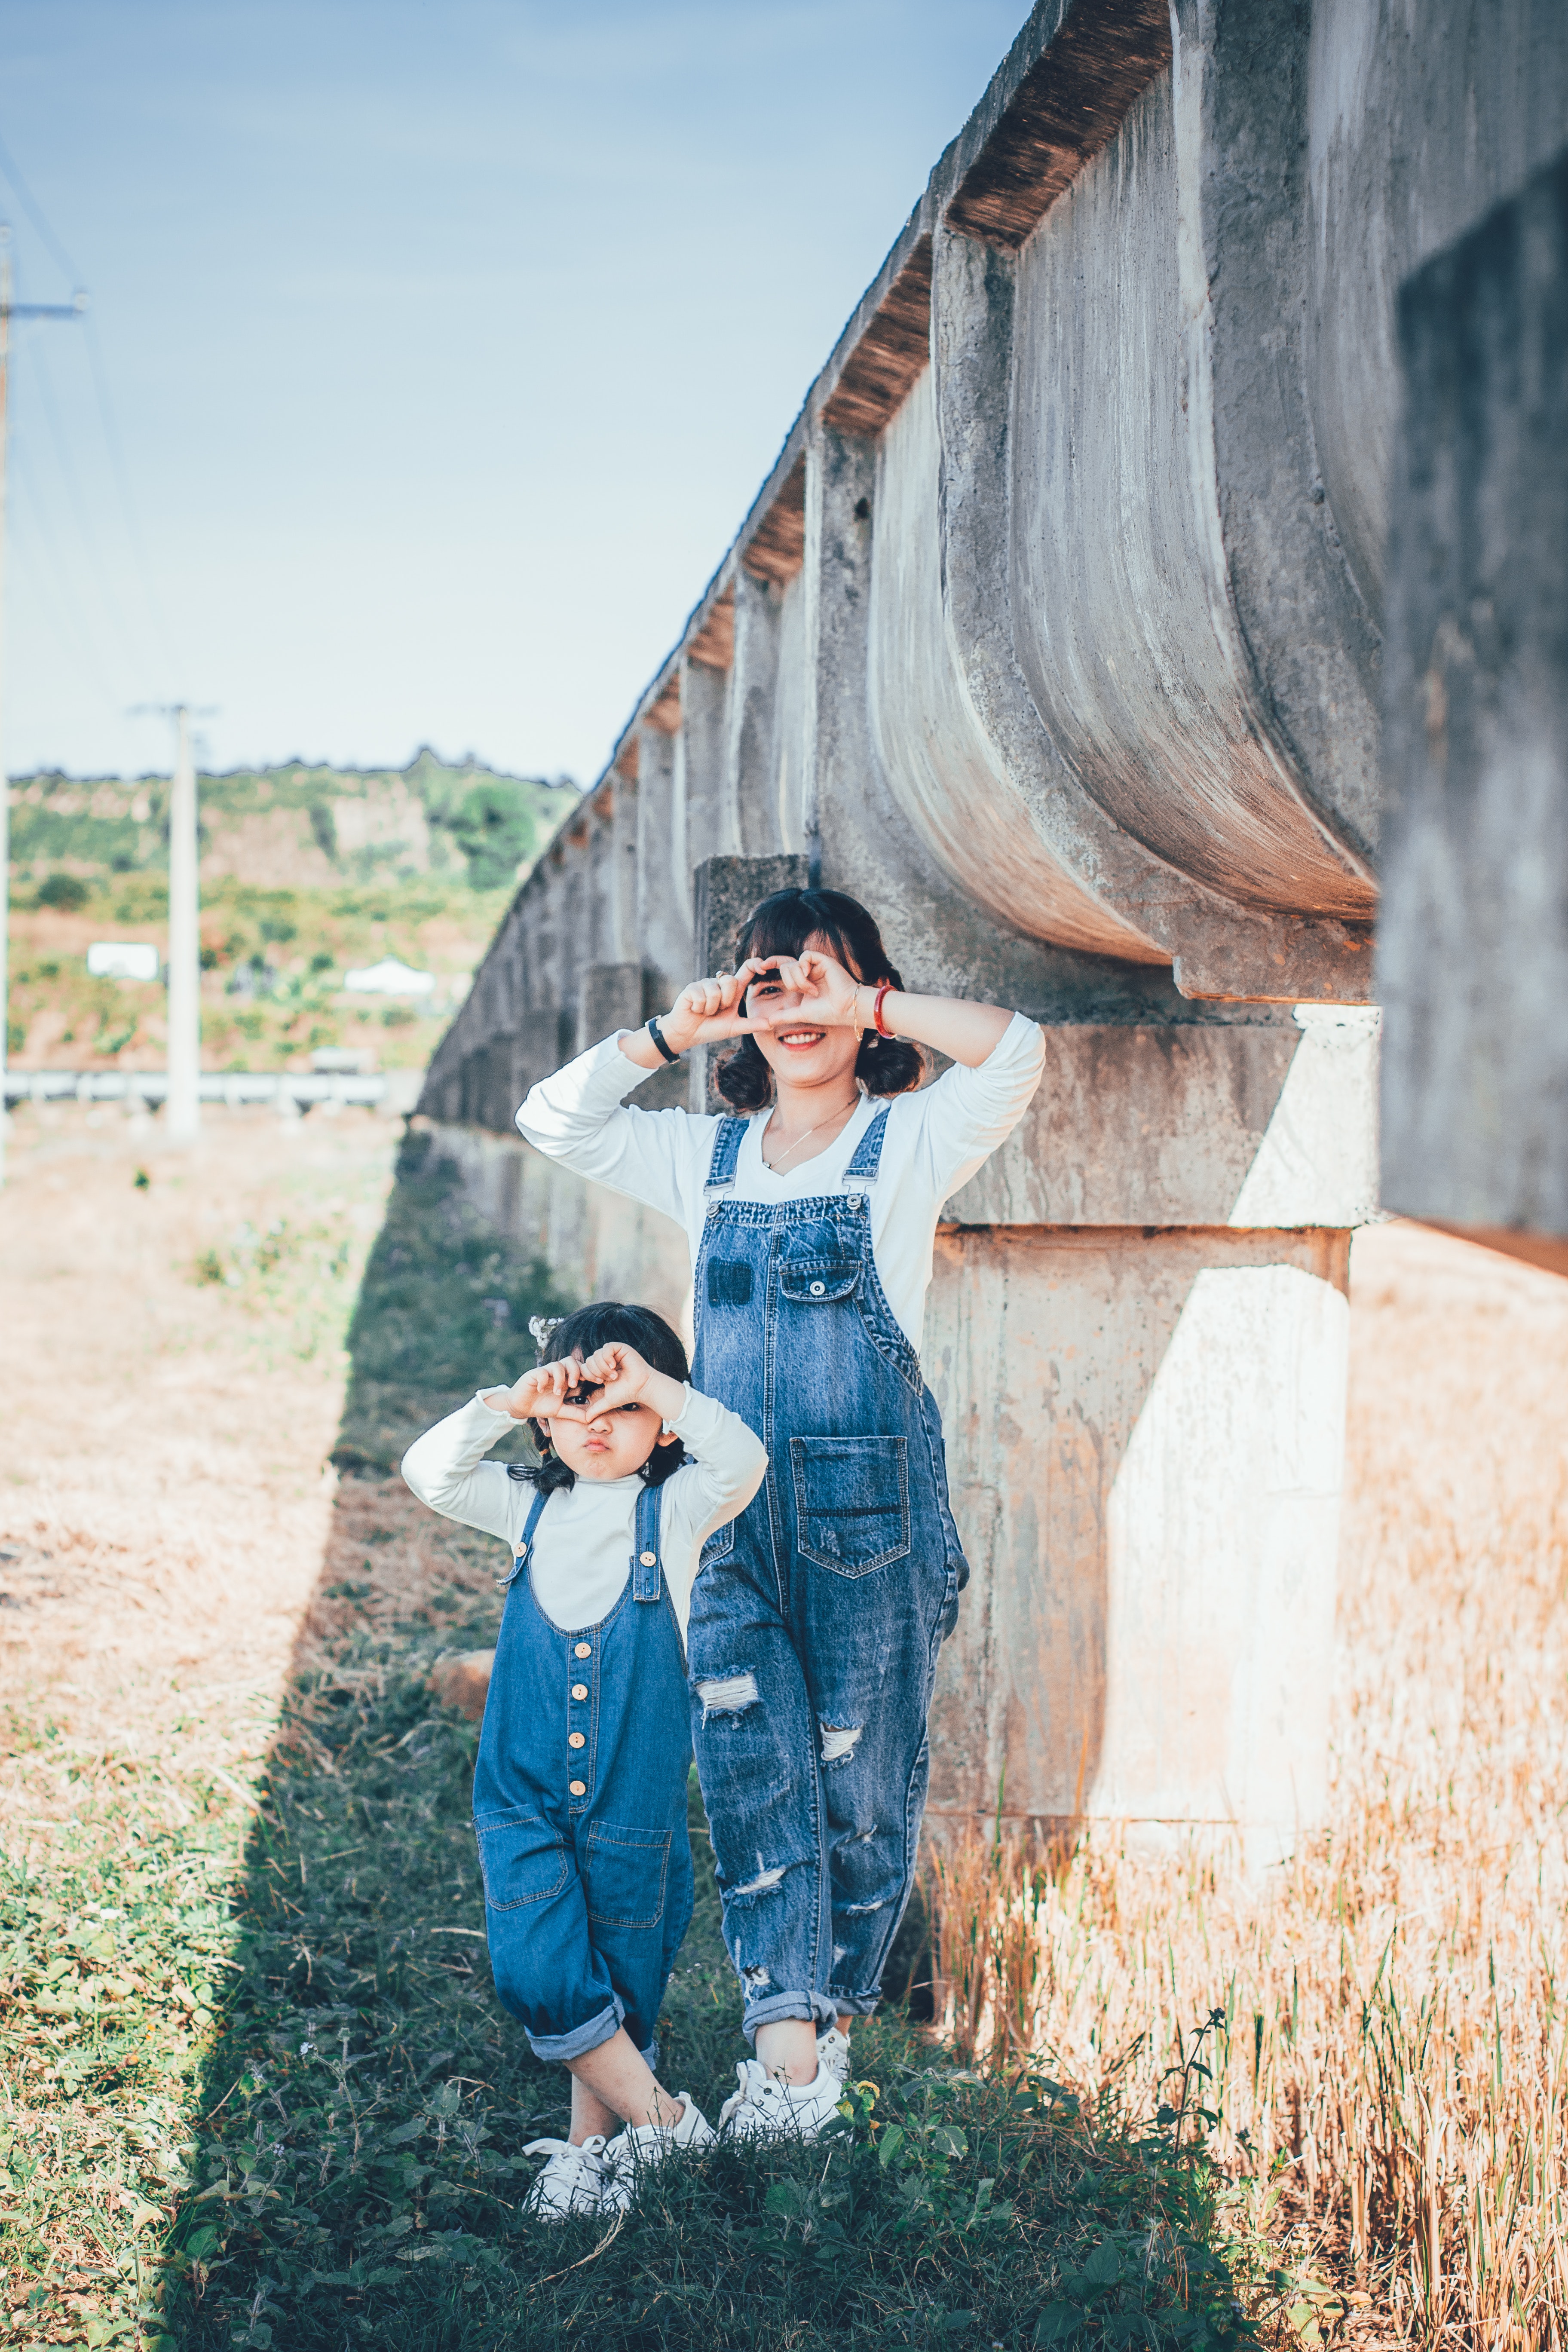
photograph, people, yellow, photography, tree, grass, dress, child, textile, smile, photo shoot, denim, plant, gesture, portrait, vacation, happy, family, love